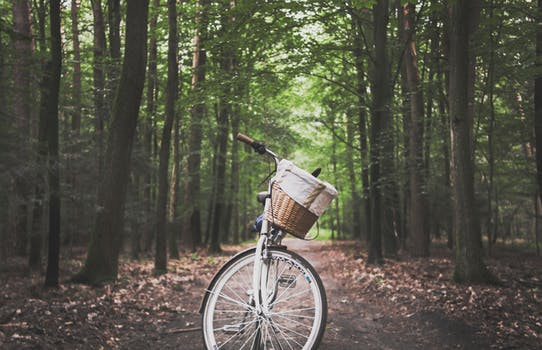
Label: No Watermark